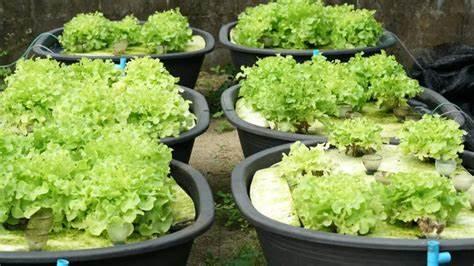
Mboga za majani za aina moja zimewekwa kwenye mabeseni sita yenye rangi nyeusi, ambapo kila beseni mpango maalumu wa kupitisha maji ili kuwezesha mimea namaji kipata maji kwenye kiwango kinachostahili.